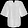
Label: Shirt